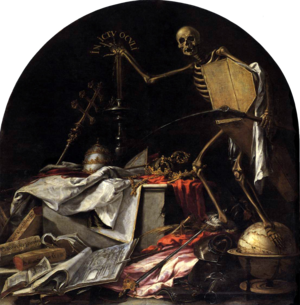
Storm Warning est le premier album du groupe de doom metal suédois, Count Raven. Il est sorti en 1990 sur le label allemand, Hellbound Records et a été produit et enregistré par le groupe, Kevin Paige et Thomas Ahlén. Il sera réédité en 2005 sur le label Cyclone Empire avec deux titres bonus.
Juan de Valdés Leal, né Juan de Nisa le 4 mai 1622 à Séville et mort le 15 octobre 1690 dans la même ville, est un peintre baroque espagnol, qui fut aussi sculpteur, doreur, graveur et architecte.
In ictu oculi est une locution latine signifiant « en un clin d'œil ». Son origine se trouve dans un passage de la Bible, notamment dans la Première épître aux Corinthiens : « In momento, in ictu oculi, in novissima tuba » 1 Cor. 15:52), qui est lui-même traduit du grec ἐν ἀτόμῳ, ἐν ῥιπῇ ὀφθαλμοῦ, ἐν τῇ ἐσχάτῃ σάλπιγγι, qui se traduit par : « en un instant, en un clin d’œil, à la dernière trompette ».